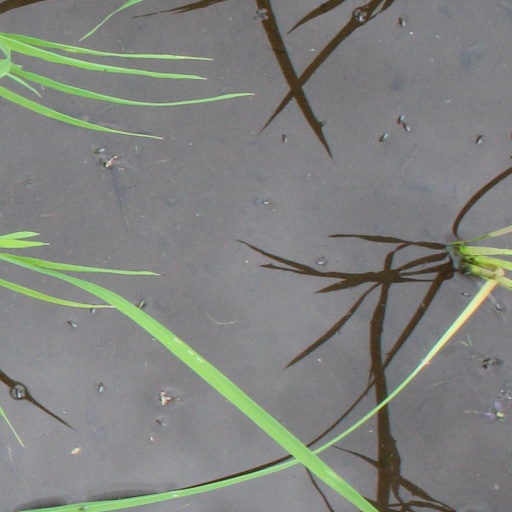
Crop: rice